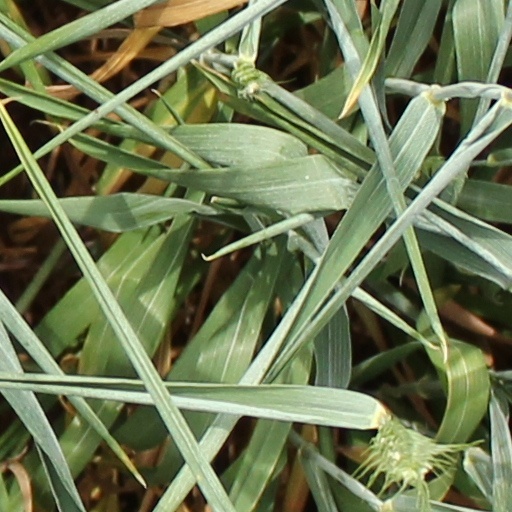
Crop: wheat